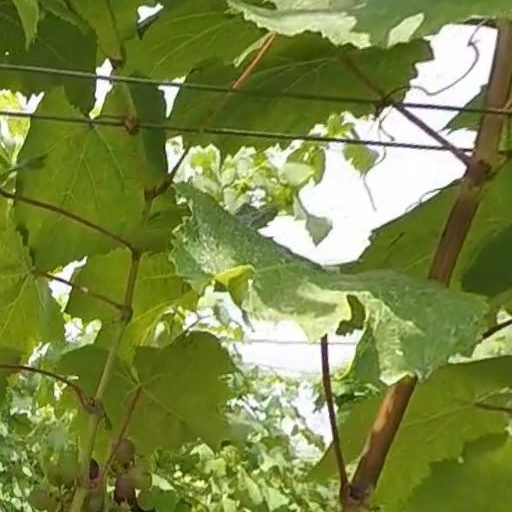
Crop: grape